Heinkel HD 14

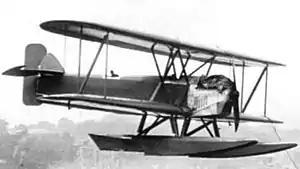

The Heinkel HD 14 was a single-engine biplane torpedo aircraft developed by the German aviation company Ernst Heinkel Flugzeugwerke in the 1920s, and produced in a single prototype, under license, from Swedish by Svenska Aero in Stockholm.